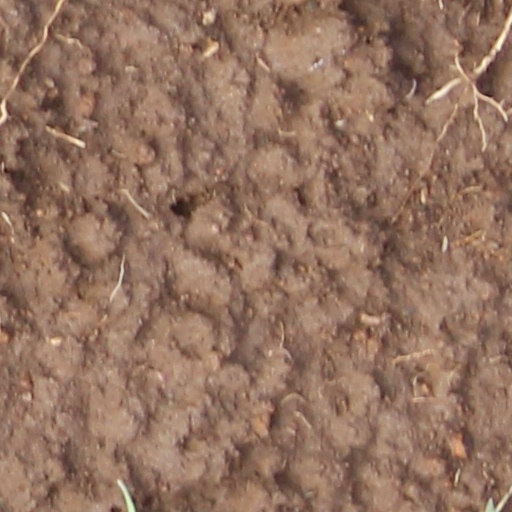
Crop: wheat